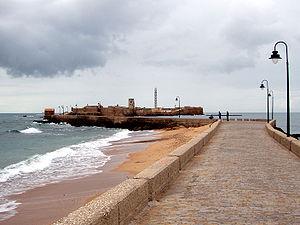
Le Phare de Castillo de San Sebastián est un phare situé dans la forteresse à l'entrée du port de Cadix du nom de château de San Sebastián, dans la province de Cadix en Andalousie. Cette forteresse est classée Bien d'intérêt culturel depuis 1993.